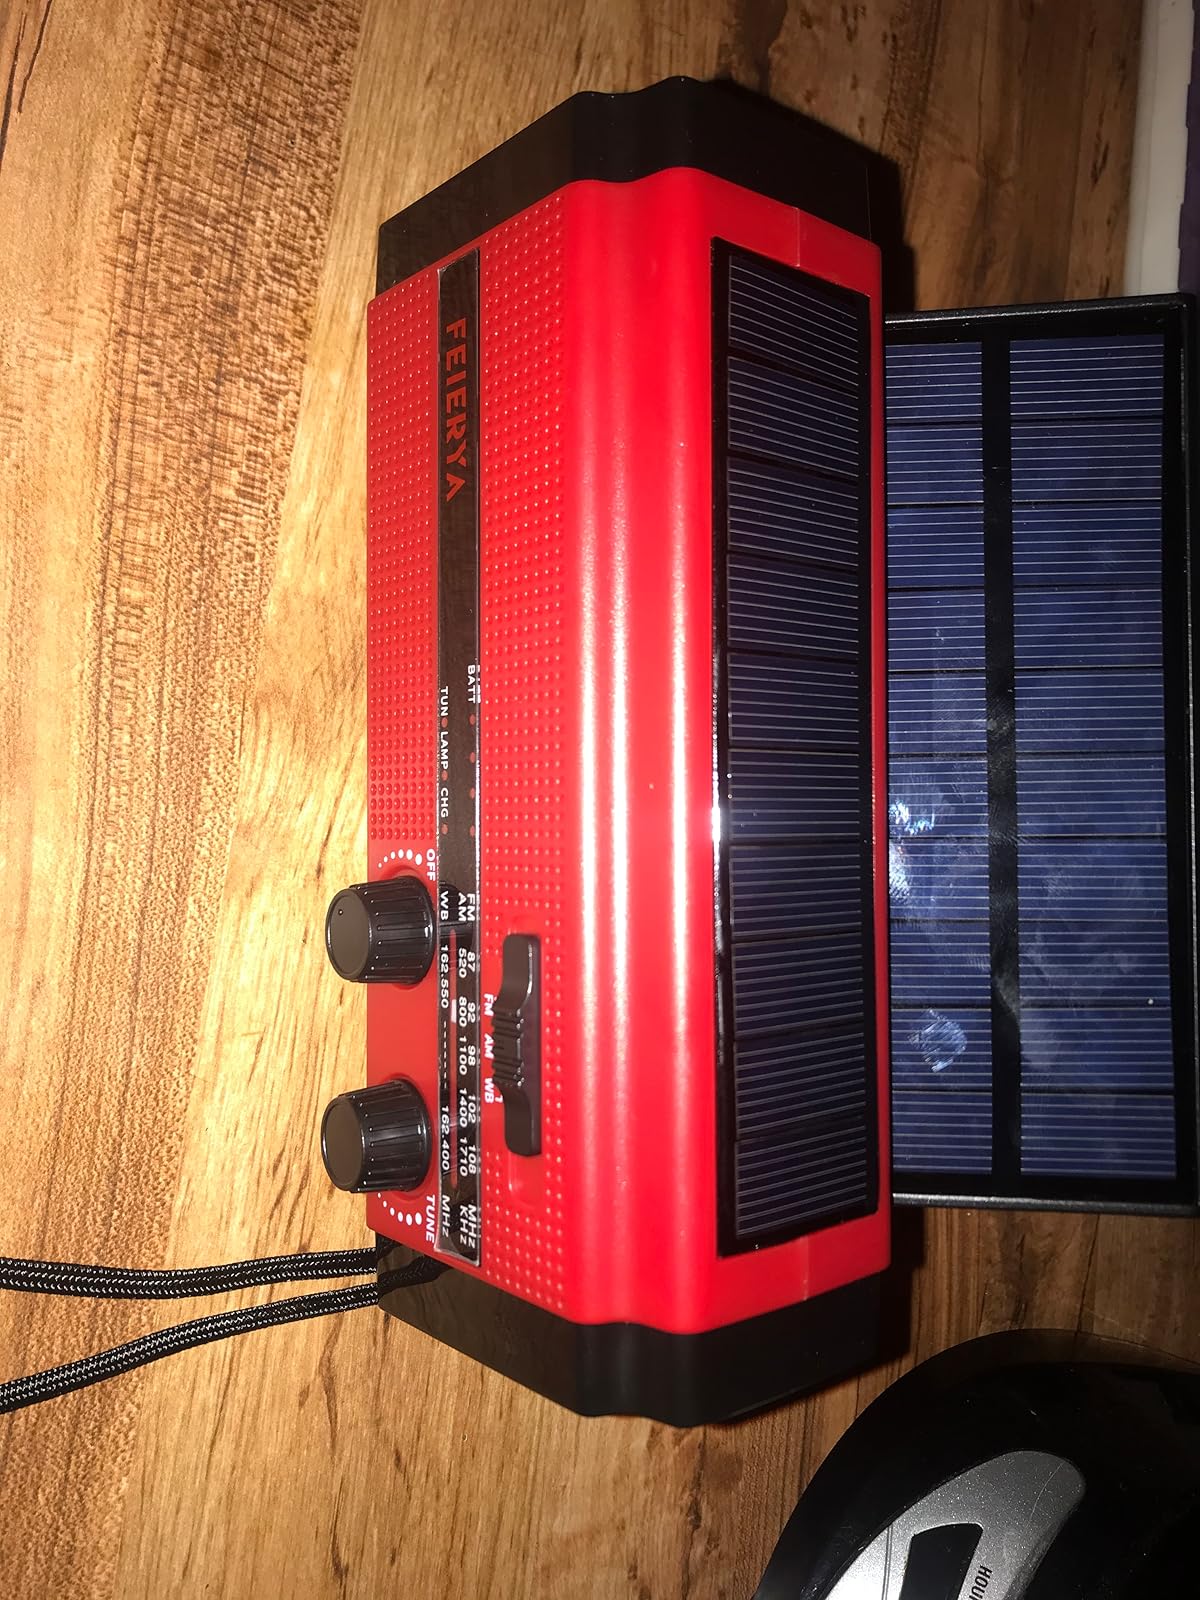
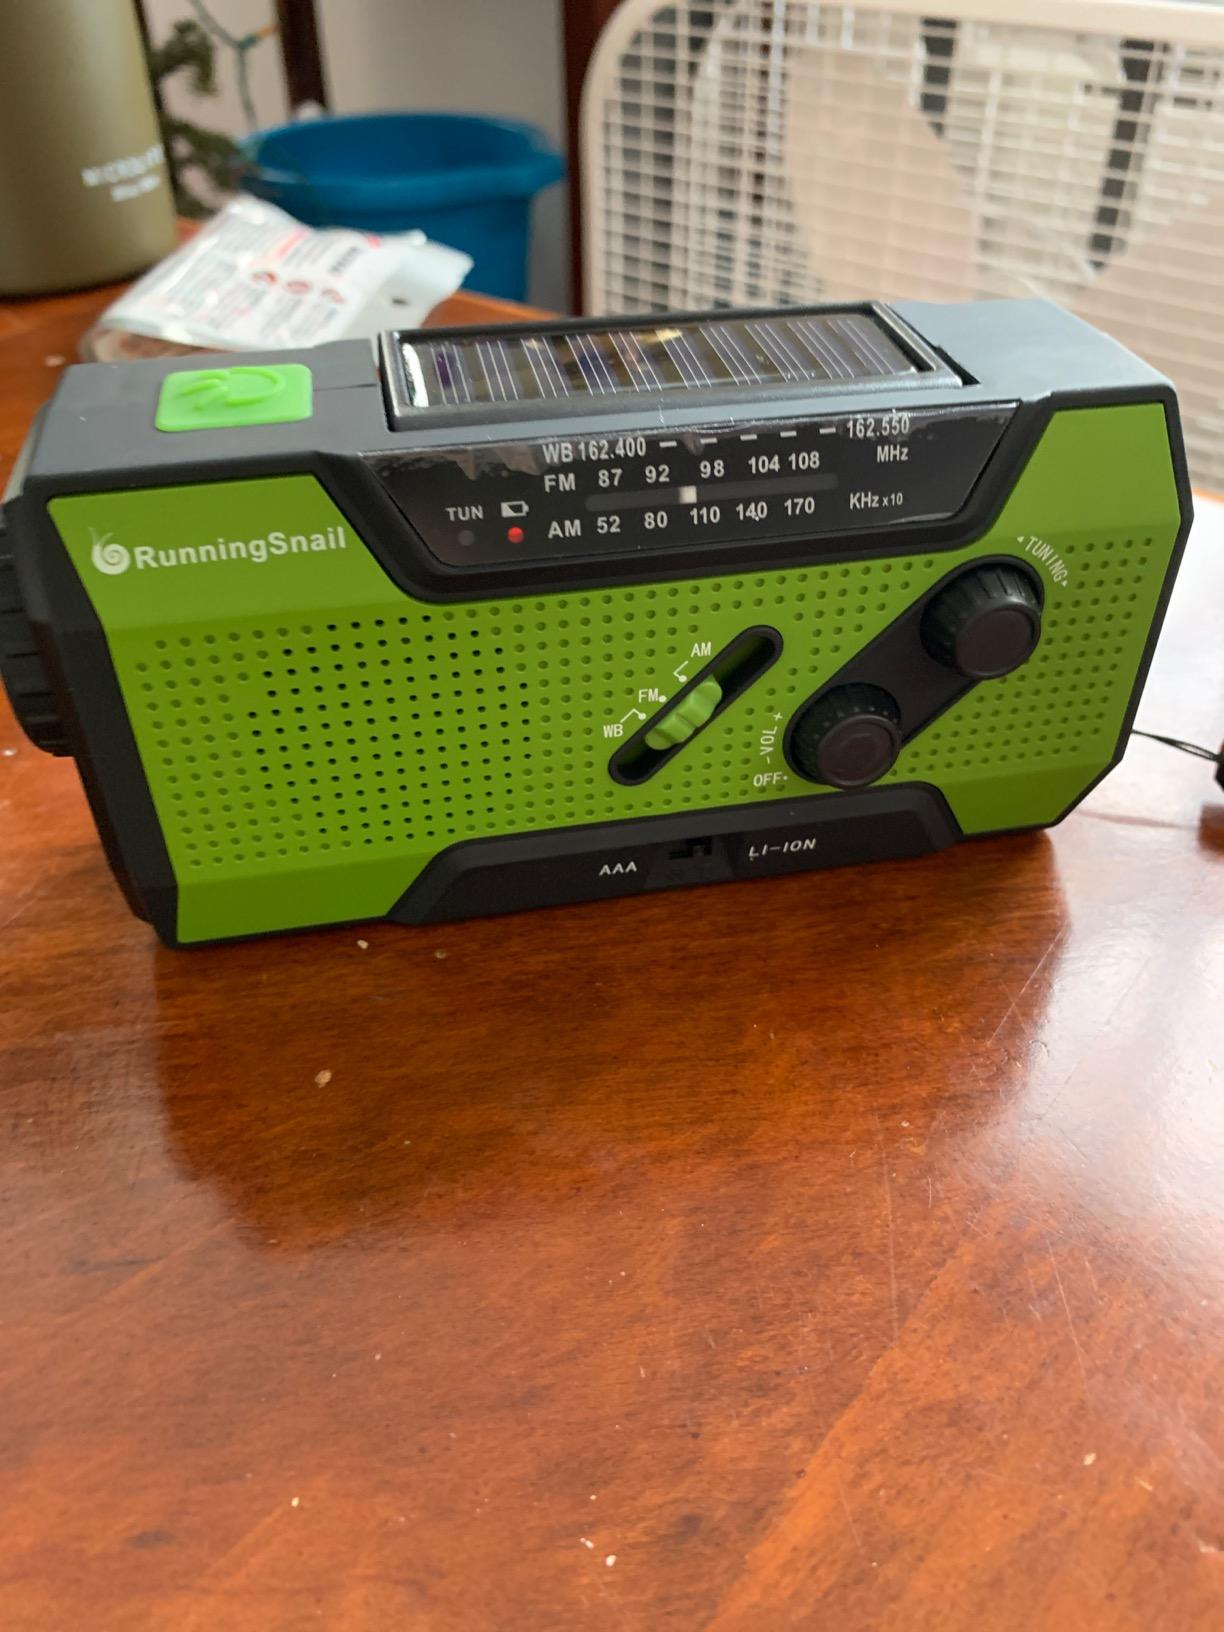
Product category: radio
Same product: no